Crayon Shin-chan: The Legend Called Buri Buri 3 Minutes Charge

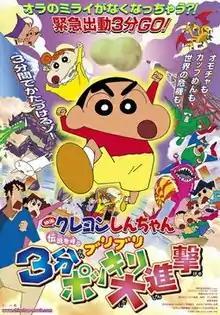
Theatrical release poster

, also known as The Buri Buri 3-minutes Face-Off, is a 2005 anime film. It is the 13th film based on the popular comedy manga and anime series "Crayon Shin-chan". The film was released to theatres on April 16, 2005 in Japan.